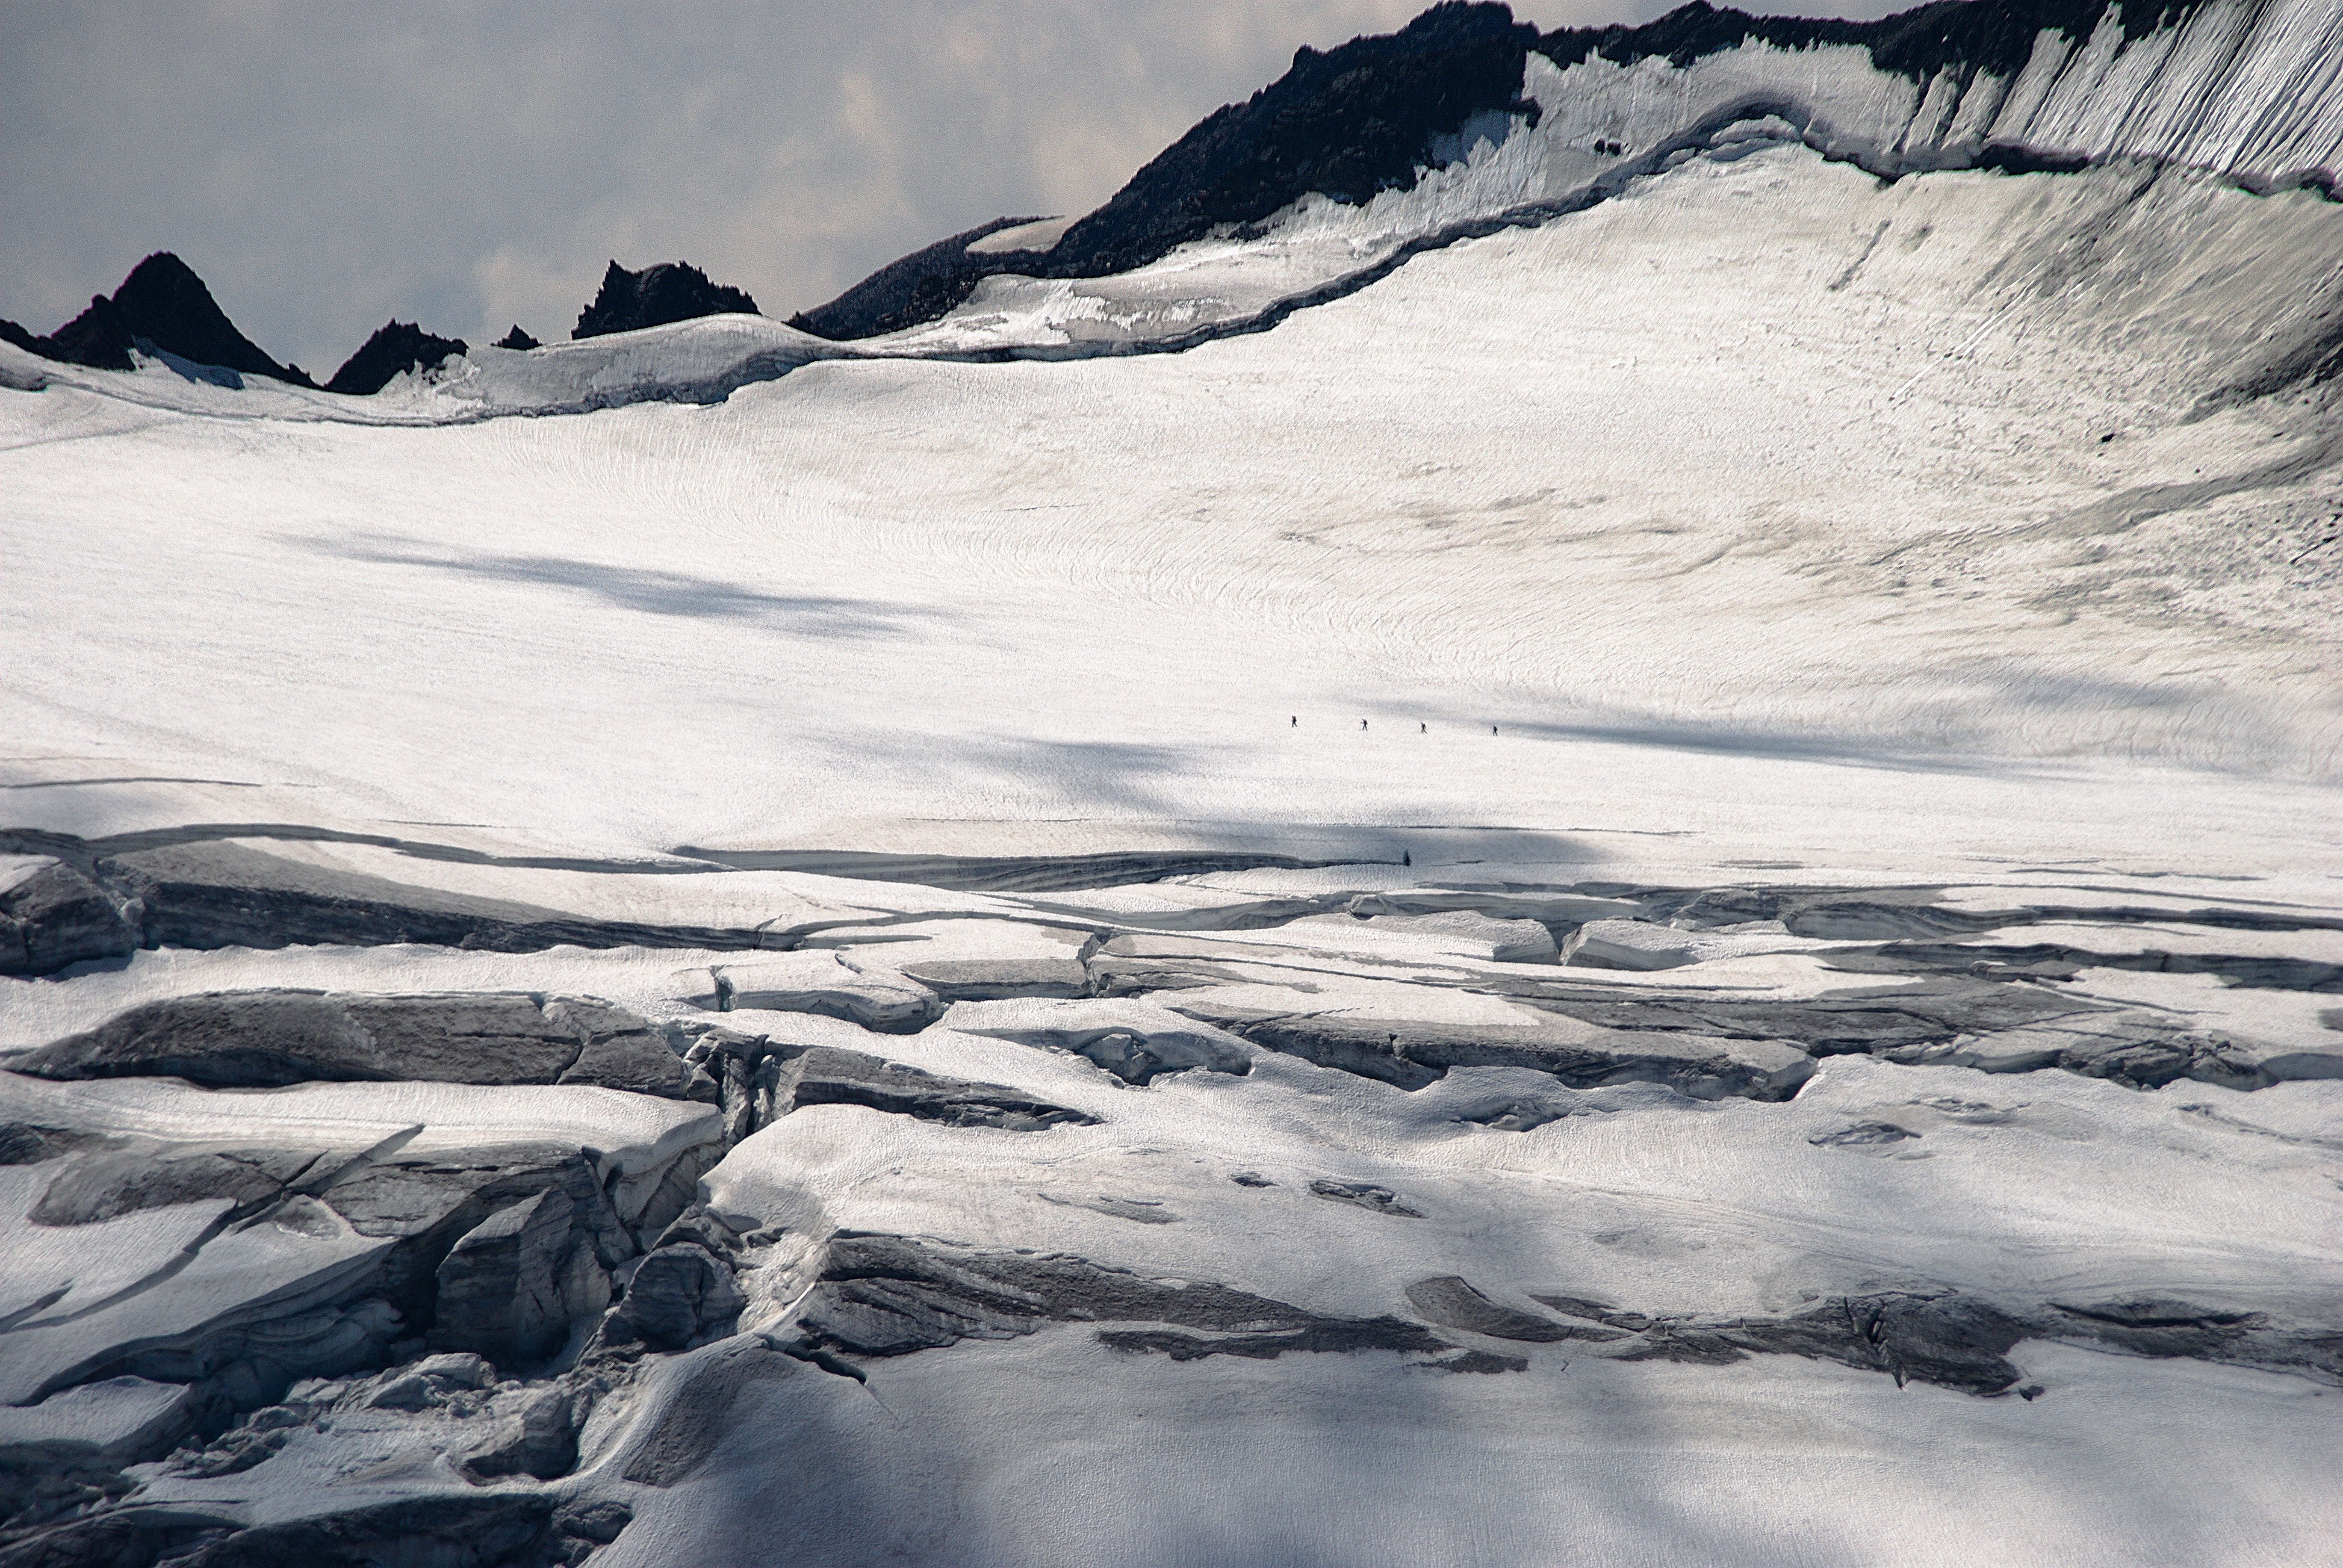
landscape, mountain, snow, winter, white, mountain range, ice, glacier, weather, arctic, season, ridge, expedition, alps, piste, freezing, landform, ski touring, arctic ocean, the alps, the glacier, geographical feature, mountainous landforms, glacial landform, geological phenomenon